Moulton College

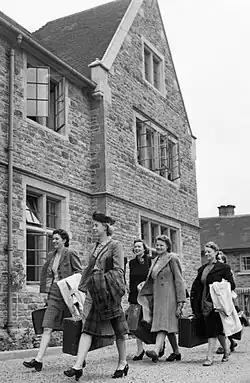
Students arrive at the Northampton Institute of Agriculture in 1942

Moulton College is a further education college based in Moulton, Northamptonshire, England. Although initially established as the Northamptonshire Institute of Agriculture in 1921, it now has expanded its teaching curriculum to cover a wide range of land-based subjects, sports, and construction. Moulton College operates a number of satellite campuses in Northamptonshire, including ones in Daventry, Silverstone, and Higham Ferrers.